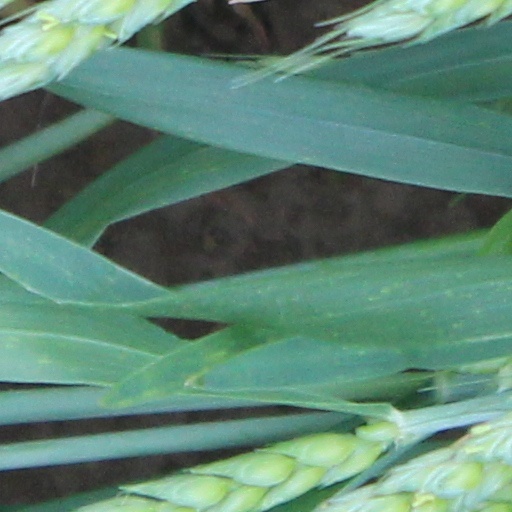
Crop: wheat